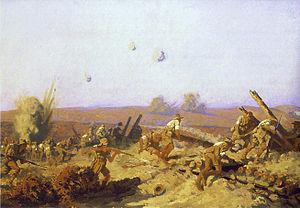
1915 est une année commune commençant un vendredi.
Frederick William Leist dit Fred Leist, né le 23 août 1873 à Sydney et mort à Mosman le 18 février 1945, est un peintre australien, artiste officiel des forces australiennes en Europe lors de la Première Guerre mondiale.